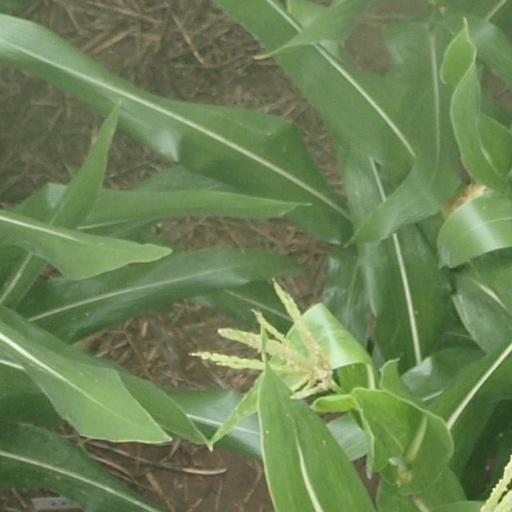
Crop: maize; corn